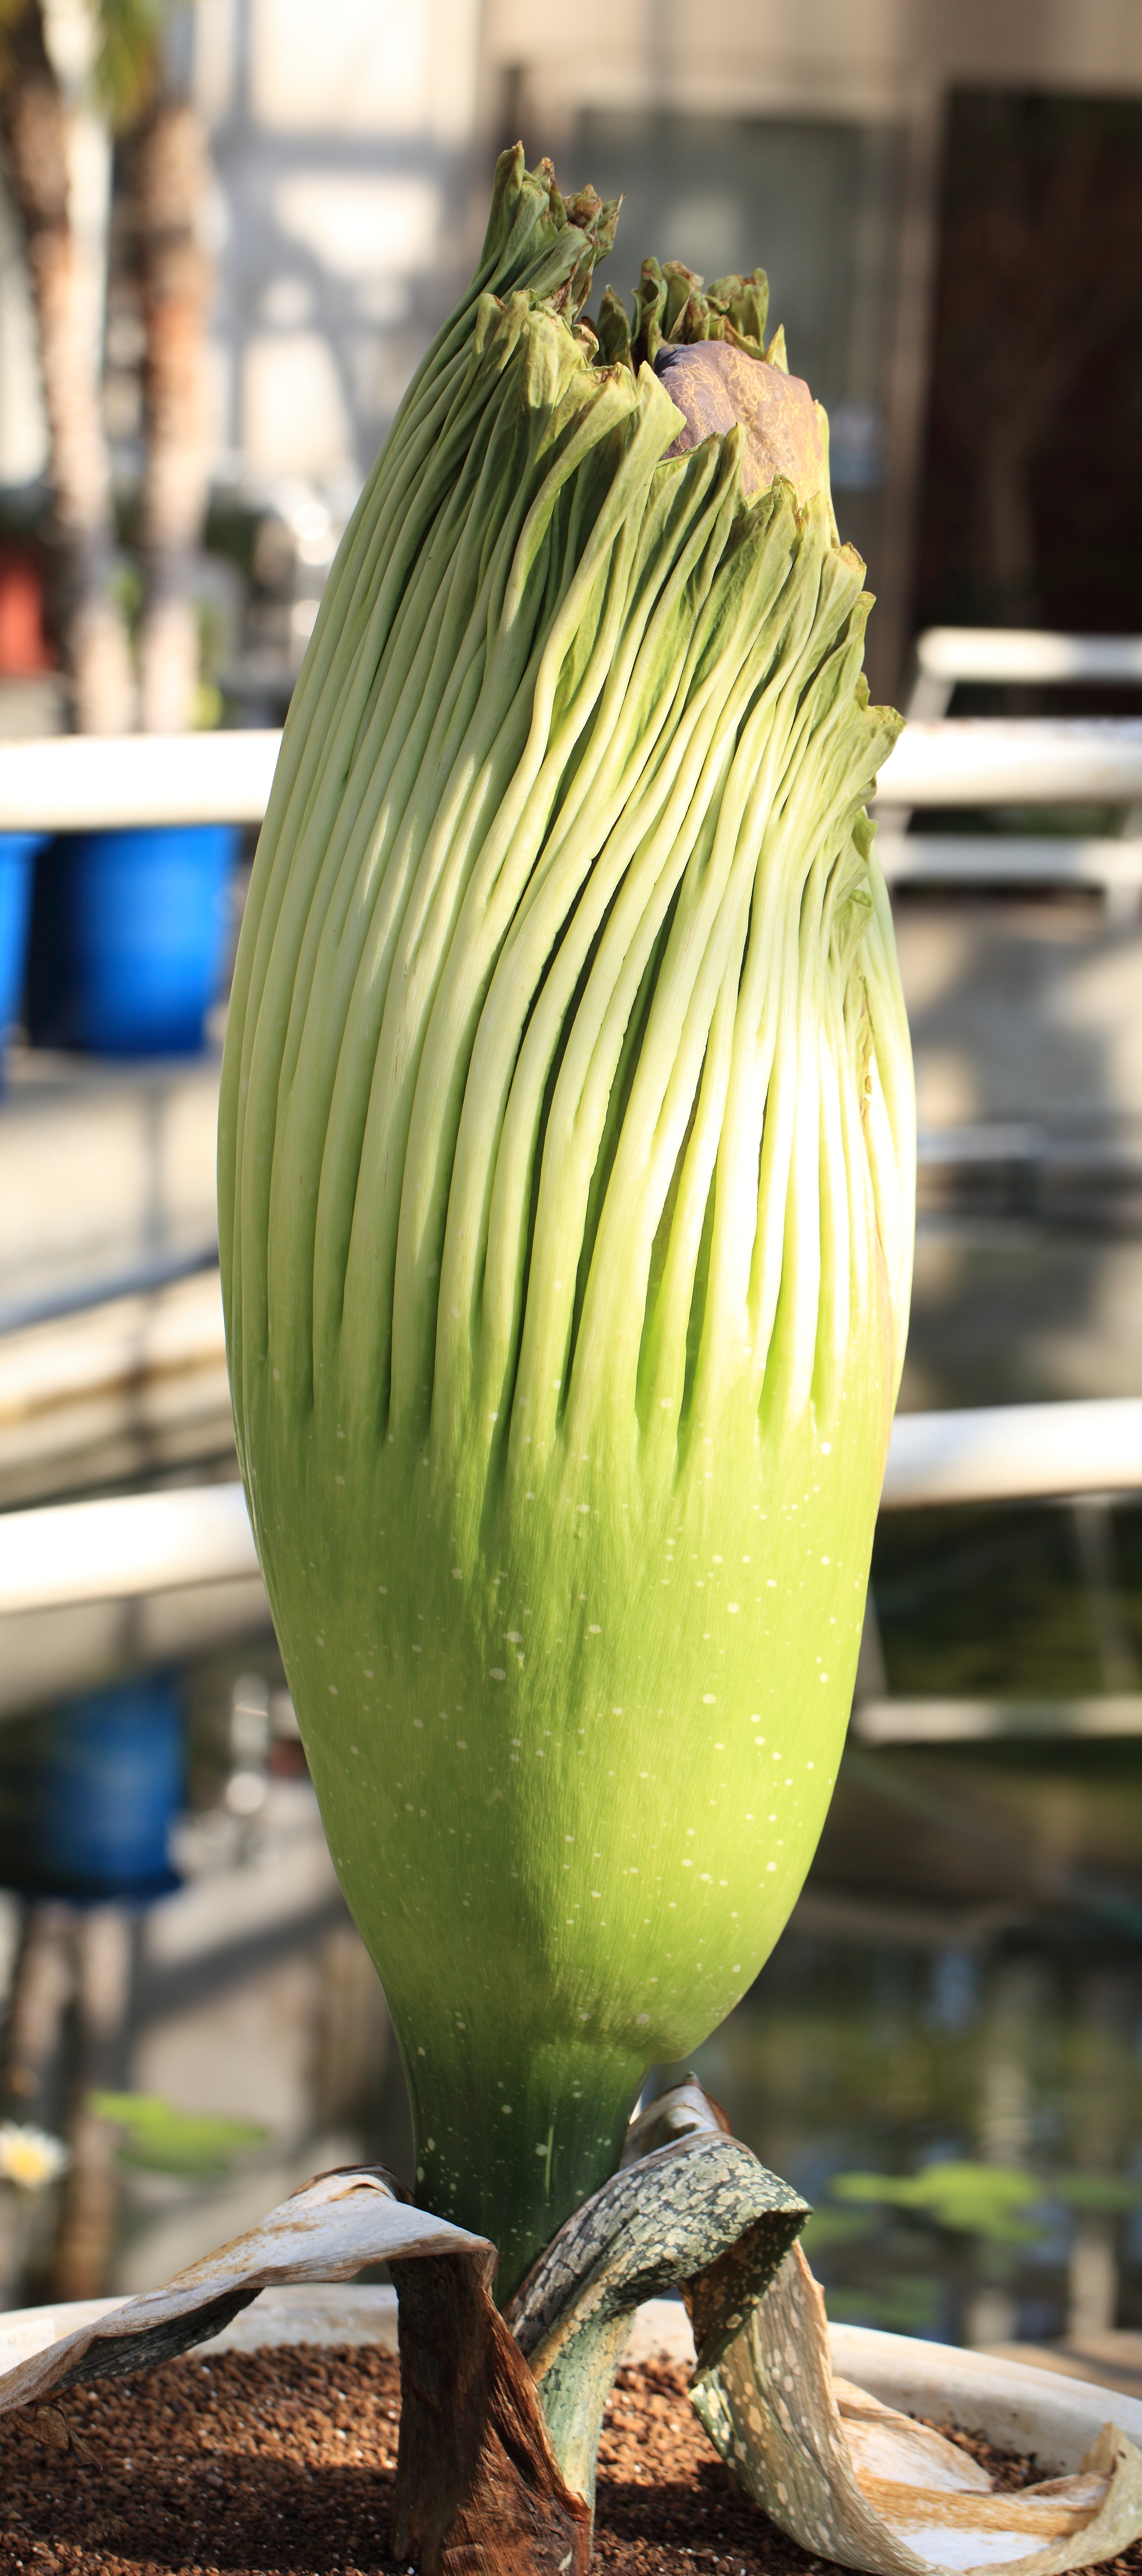
blossom, plant, flower, food, green, high, produce, vegetable, botany, flora, gourd, tokyo, 5d, hires, carving, markii, floristry, hi, res, resolution, taxonomybinomial, jindaishokubutsukouen, choufu, cucurbita, amorphophallus, titanum, titanarum, amorphophallustitanum, flowering plant, land plant, cucumber gourd and melon family